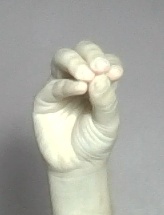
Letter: ha